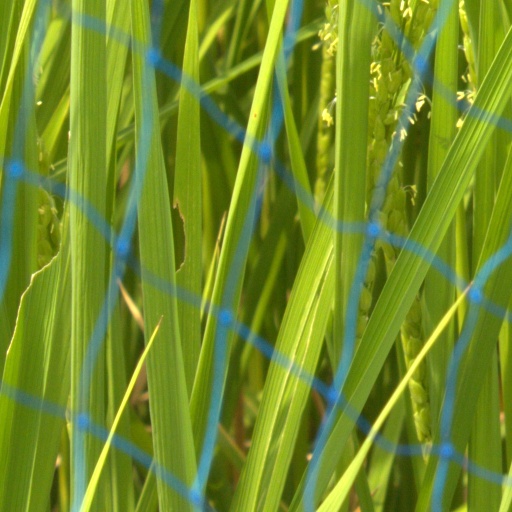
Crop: rice